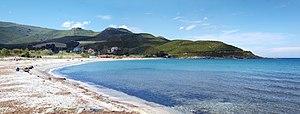
Pietracorbara, Cap Corse (Corse) - Panorama de la plage
Pietracorbara est une commune française située dans la circonscription départementale de la Haute-Corse et le territoire de la collectivité de Corse. Elle appartient à l'ancienne piève de Brando, dans le Cap Corse.